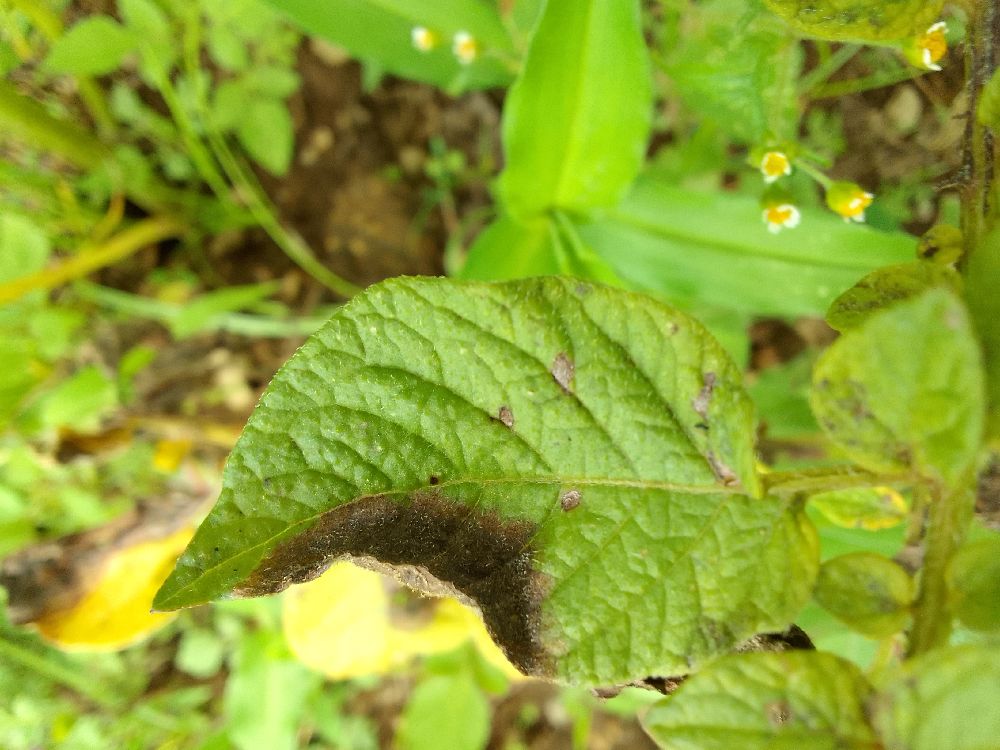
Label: Late blight